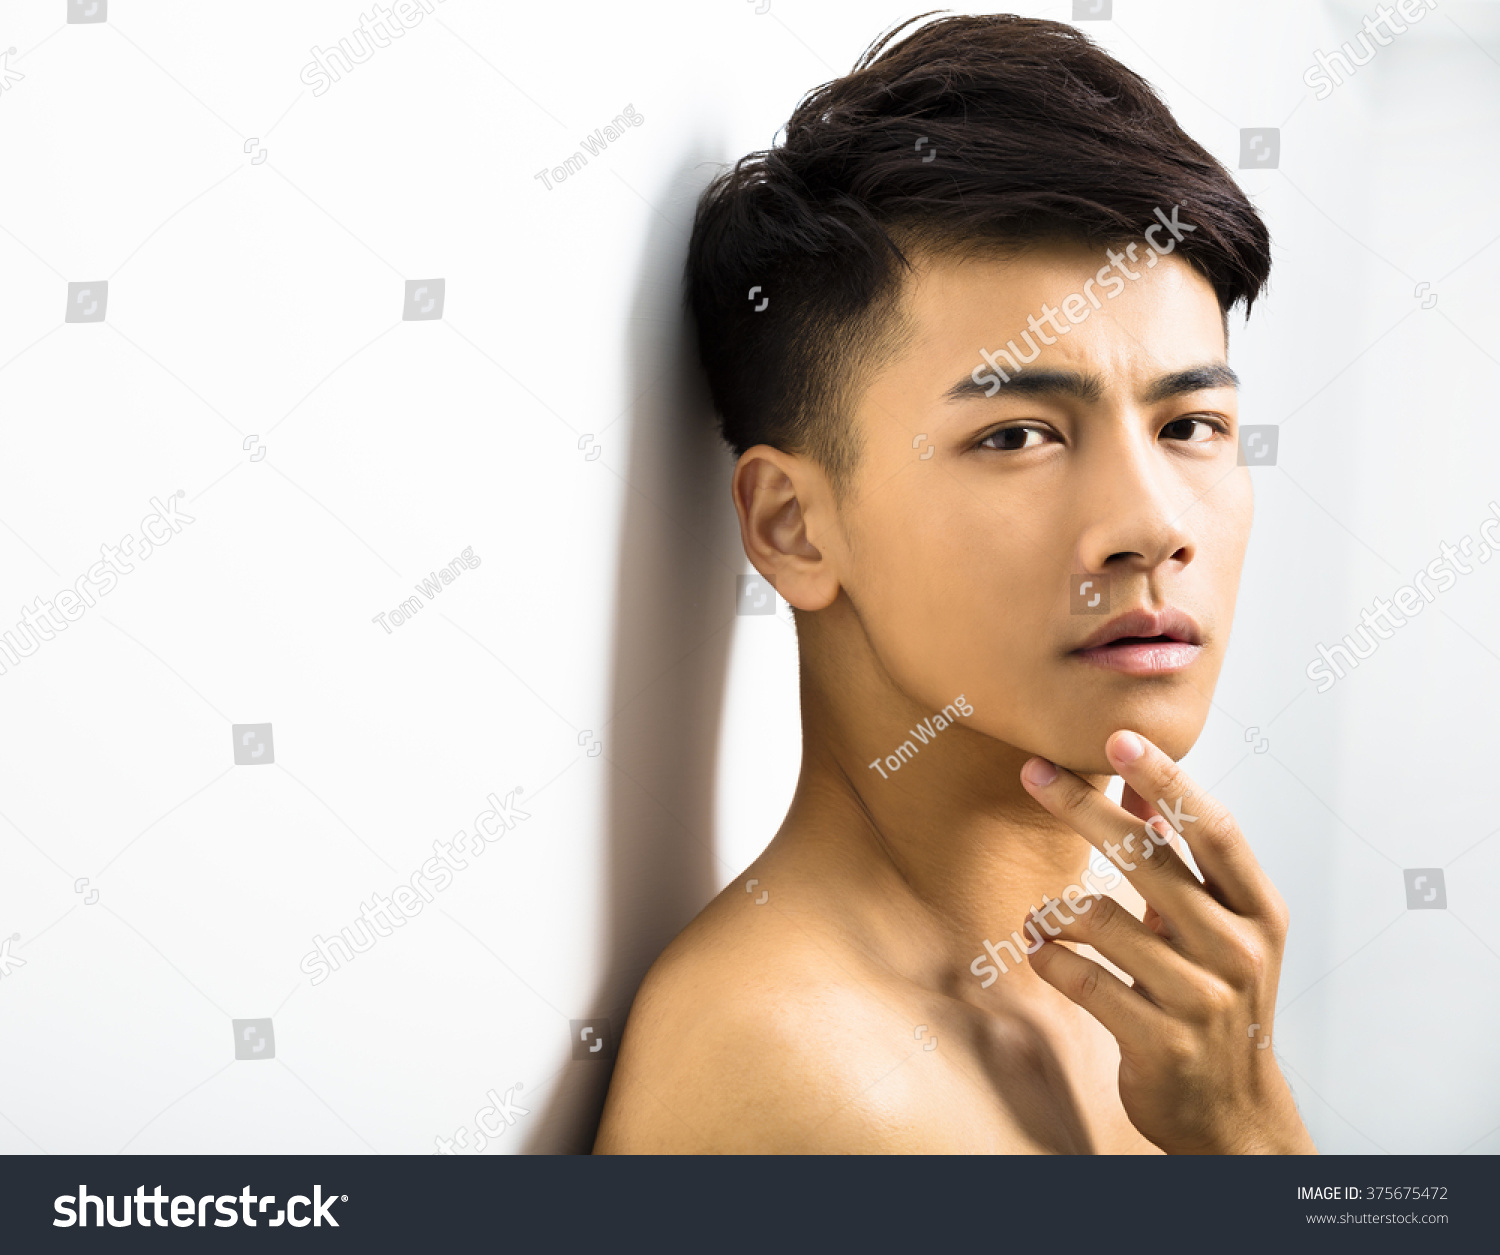
Portrait style: Real Portrait